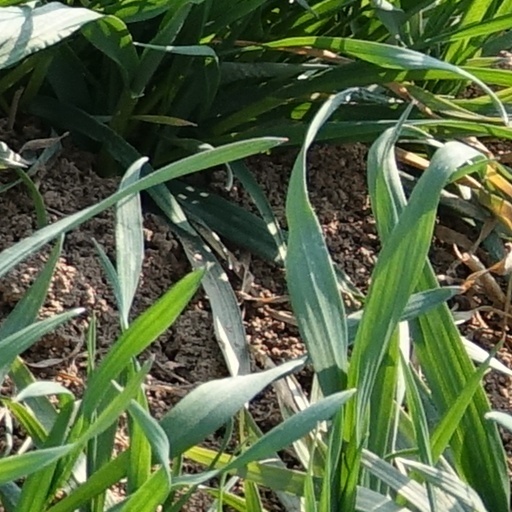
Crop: wheat